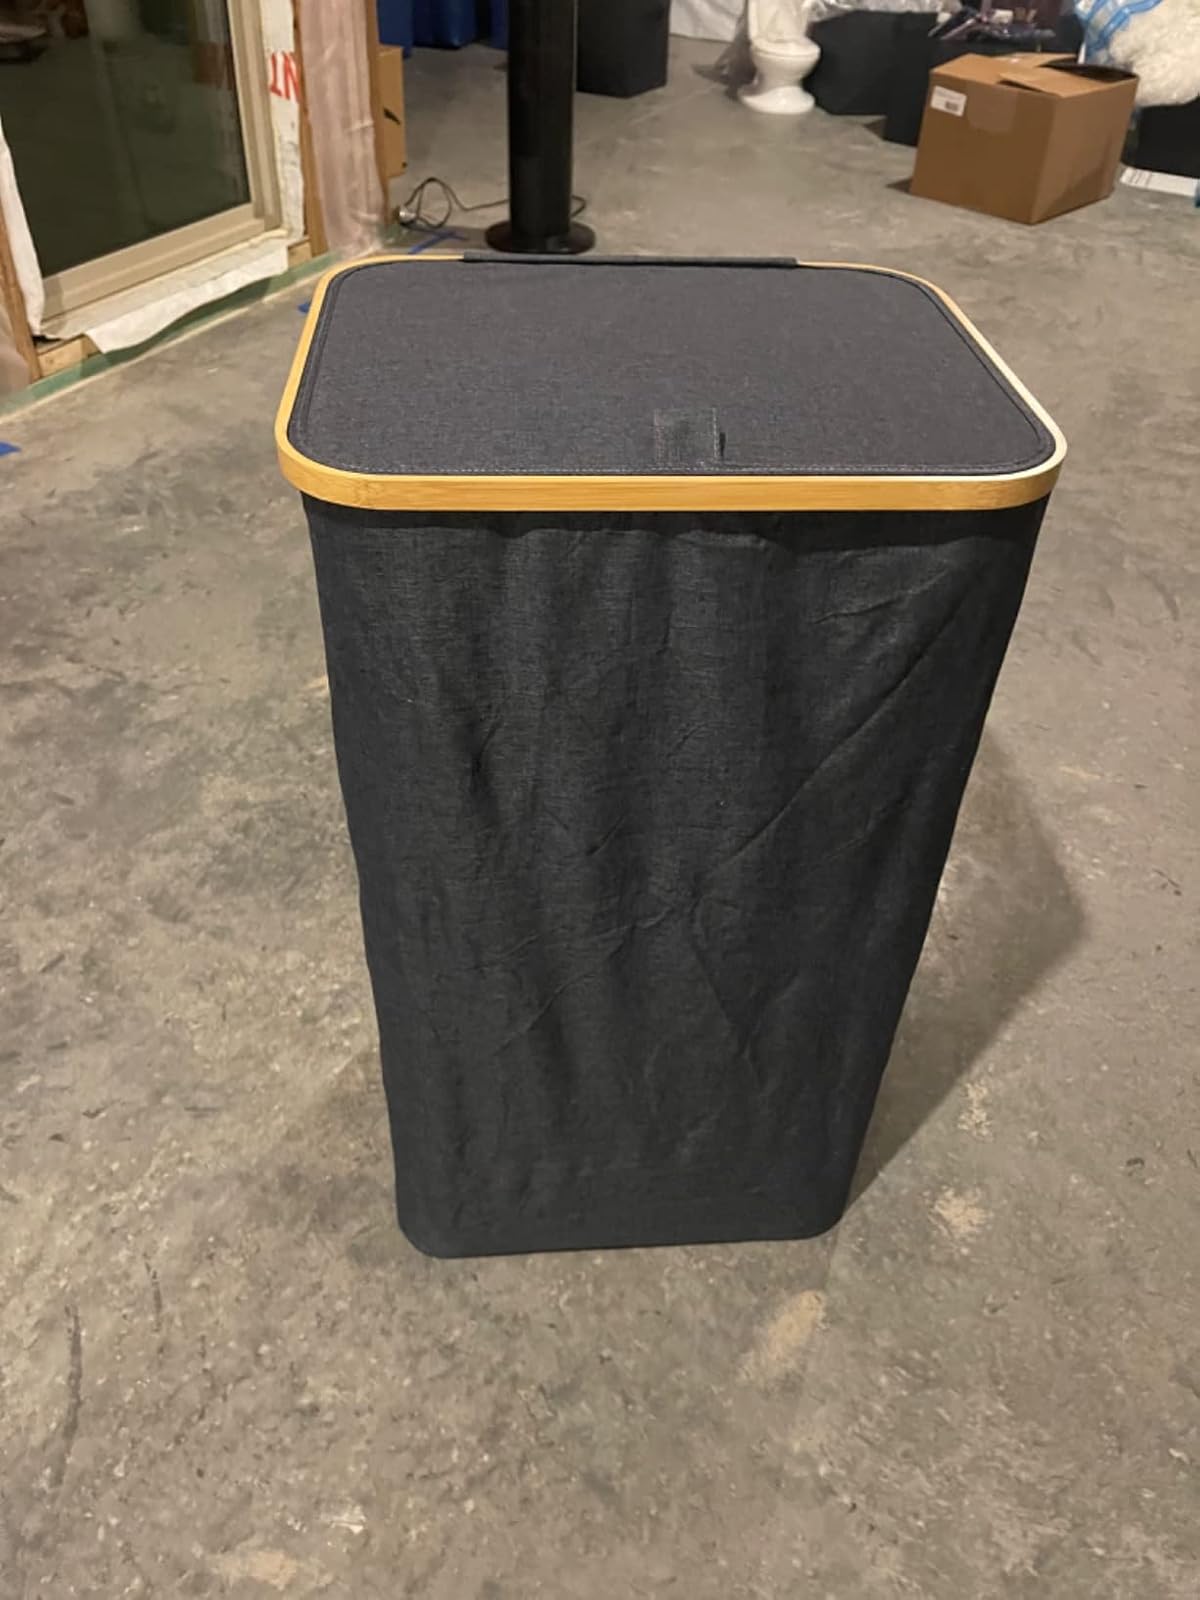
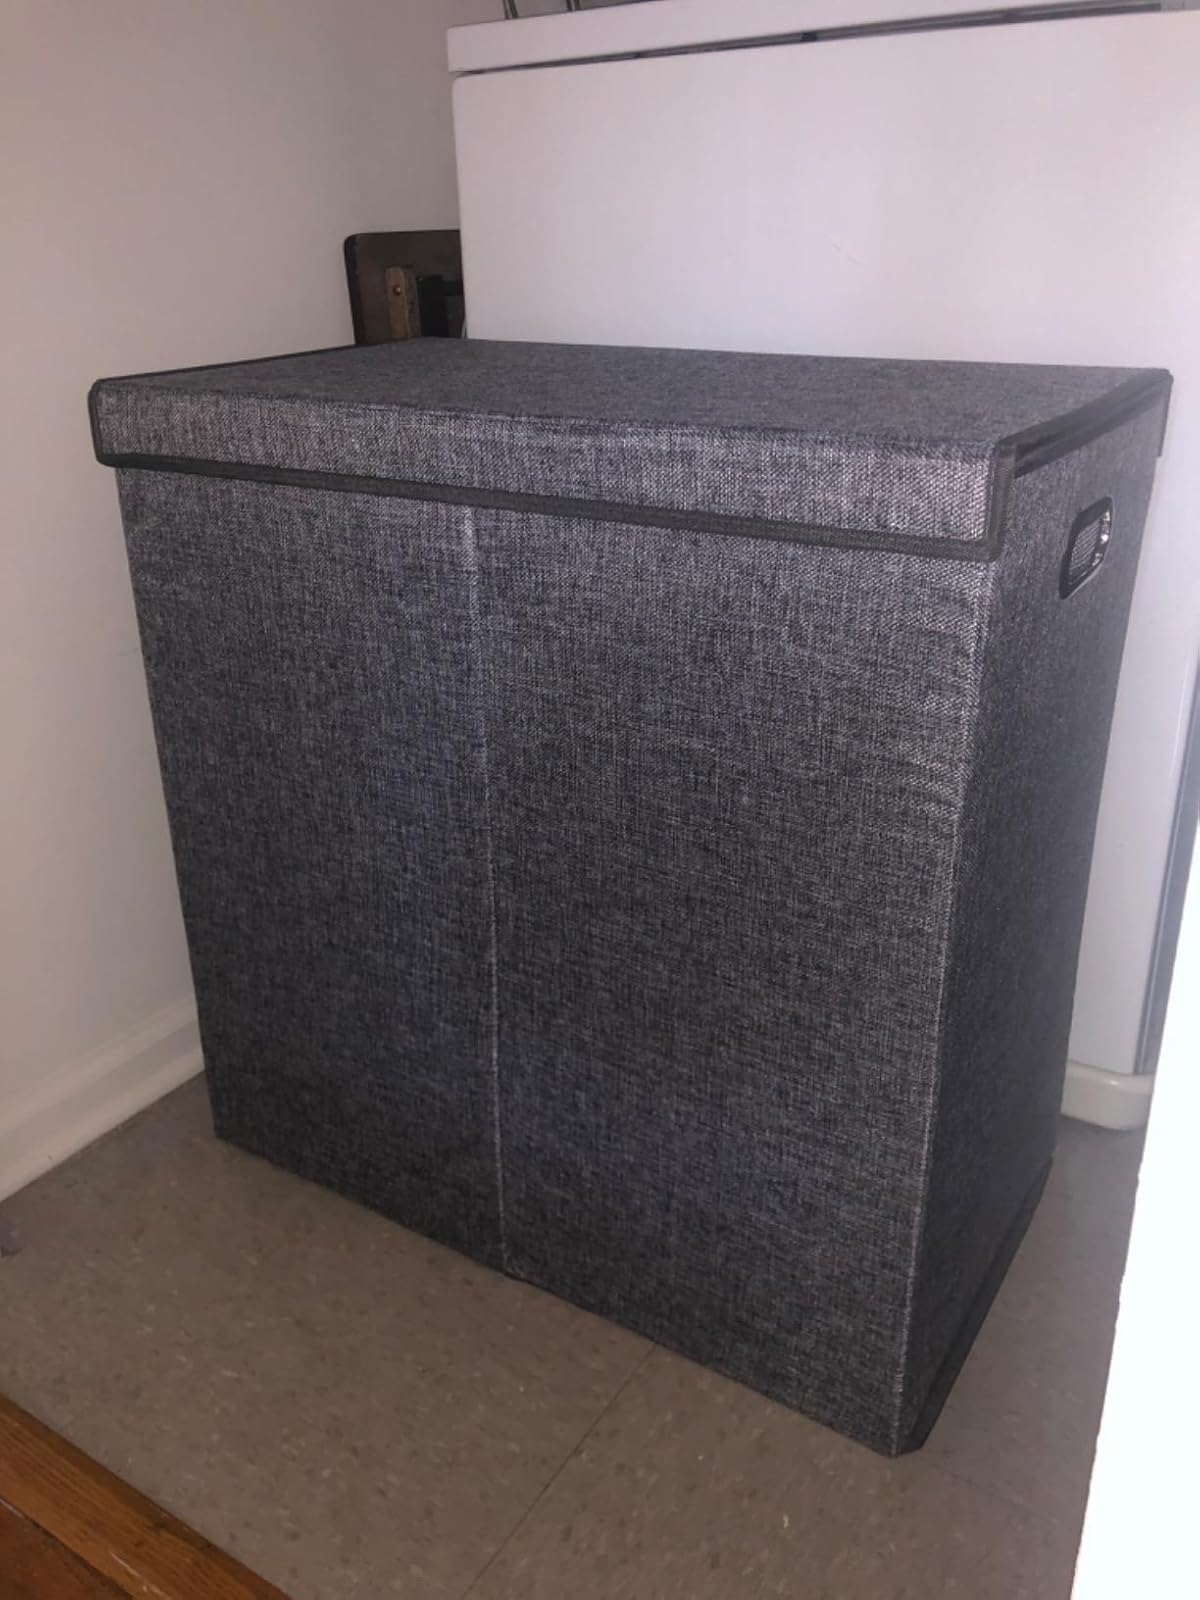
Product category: items_hamper
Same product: no